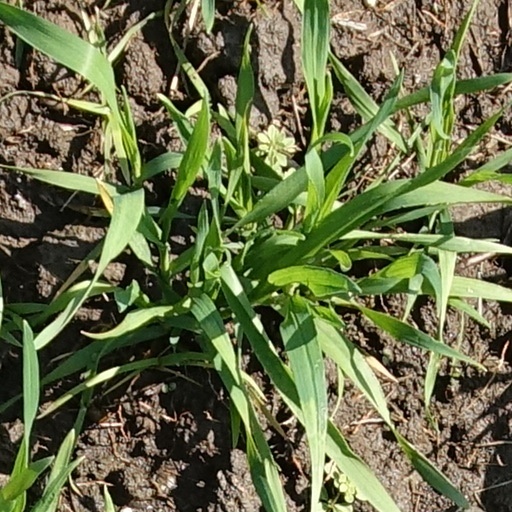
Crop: wheat